Pilot Officer Geoffrey Lloyd Wells Memorial Seat

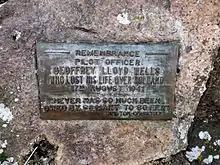
Seat plaque, 2014

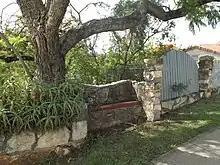
The seat and Stanley Terrace footpath

The seat is of rustic design, constructed of slabs of Brisbane tuff. It is set into the front garden wall, also of tuff, fronting Stanley Terrace.